History of Dianetics and Scientology

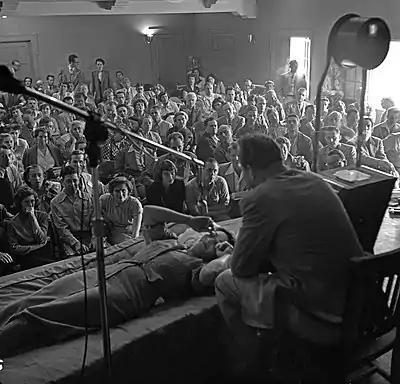
L. Ron Hubbard conducting Dianetics seminar

By the autumn of 1950, financial problems had developed. Book sales, lectures and auditor training still generated revenue, but financial controls were lax; Hubbard described the situation as "something on the accounting system of dumping it all in a barrel outside the door and hauling the barrel down to a bank every once in a while". Hubbard's treasurer, A. E. van Vogt, said that Hubbard personally withdrew large sums from Foundation accounts, apparently without any prior notice or explanation of his purpose; van Vogt calculated that, by November 1950 the six Foundations had spent around one million dollars and were more than $200,000 in debt.